Malayalam

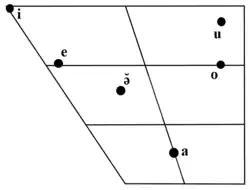
Monophthongs of Malayalam, from Namboodiripad, Savithry (2016)

For the consonants and vowels, the International Phonetic Alphabet (IPA) symbol is given, followed by the Malayalam character and the ISO 15919 transliteration. The current Malayalam script bears high similarity with Tigalari script, which was used for writing the Tulu language, spoken in coastal Karnataka (Dakshina Kannada and Udupi districts) and the northernmost Kasargod district of Kerala. Tigalari script was also used for writing Sanskrit in Malabar region.